Hector Daniel

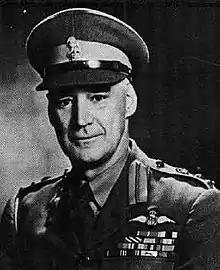

Brigadier Hector Cyril Daniel (189828 December 1953) was a South African military commander. He served in the Royal Air Force in World War I, becoming an ace with nine aerial victories, and joined the South African Air Force in 1923.